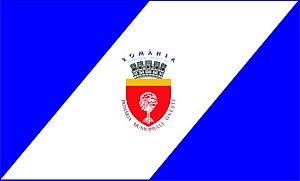
Onești est une municipalité en Moldavie roumaine, dans le județ de Bacău. Elle est connue pour être la ville natale de Nadia Comăneci.